La donnaccia

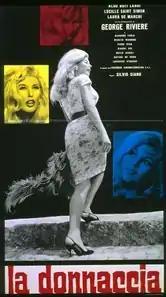

La donnaccia ("The Whore") is a 1965 Italian drama film directed by Silvio Siano.